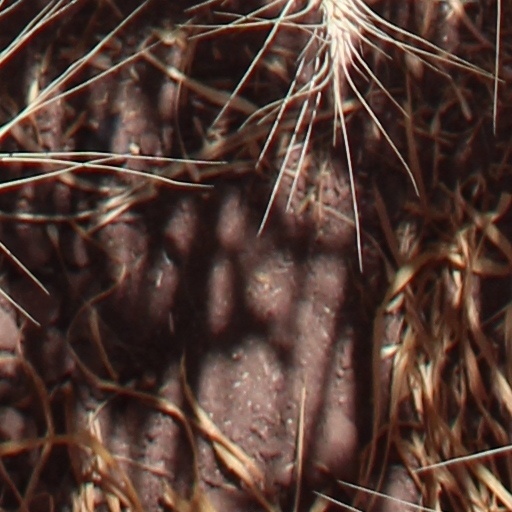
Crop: wheat